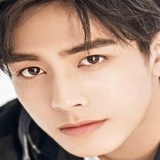
diễn viên Tống Uy Long